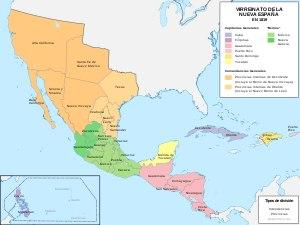
Le Royaume du Mexique était une province de la colonie espagnole de Nouvelle-Espagne, devenu territoire du Mexique lors de l'indépendance de celui-ci en 1821.
Nouvelle-Galice, partie de l'ancienne vice-royauté espagnole du Mexique, englobant les États actuels de Nayarit, Jalisco, Colima, Aguascalientes et Zacatecas, qui a connu un destin particulier à l'intérieur de la Nouvelle-Espagne.
La Nouvelle-Biscaye, fut la première province du nord du Mexique, à l'époque Nouvelle-Espagne, à avoir été explorée et habitée par les Espagnols. Une province des Philippines porte également ce nom.
La Nouvelle-Espagne, ou Vice-Royauté de Nouvelle-Espagne, était une division administrative de l'ancien Empire espagnol ; il s'agissait, plus précisément, d'une vice-royauté de la monarchie catholique espagnole. Instaurée en 1535, elle n'a disparu qu'à l'indépendance du Mexique en 1821. De ce fait, on l'a également appelée, rétrospectivement, le « Vieux Mexique ».